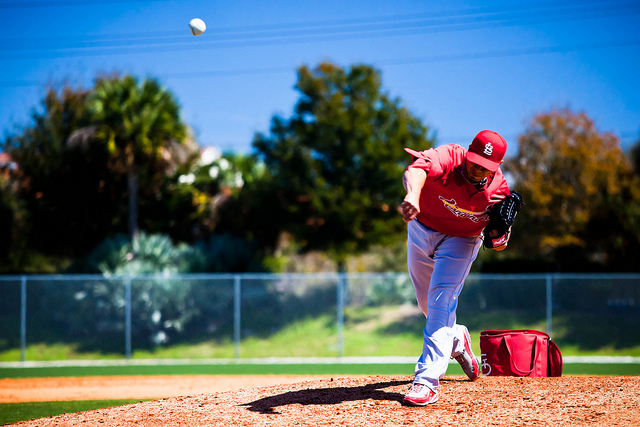
cầu thủ bóng chày đeo găng tay thi đấu trên sân dưới trời nắng